SS King Orry (1913)

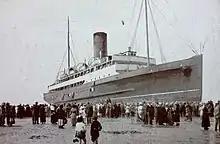
"King Orry" aground at New Brighton, 1921.

After the Great War, the "King Orry" returned to the Steam Packet Company and resumed her service operating to the numerous ports then served by the Company.